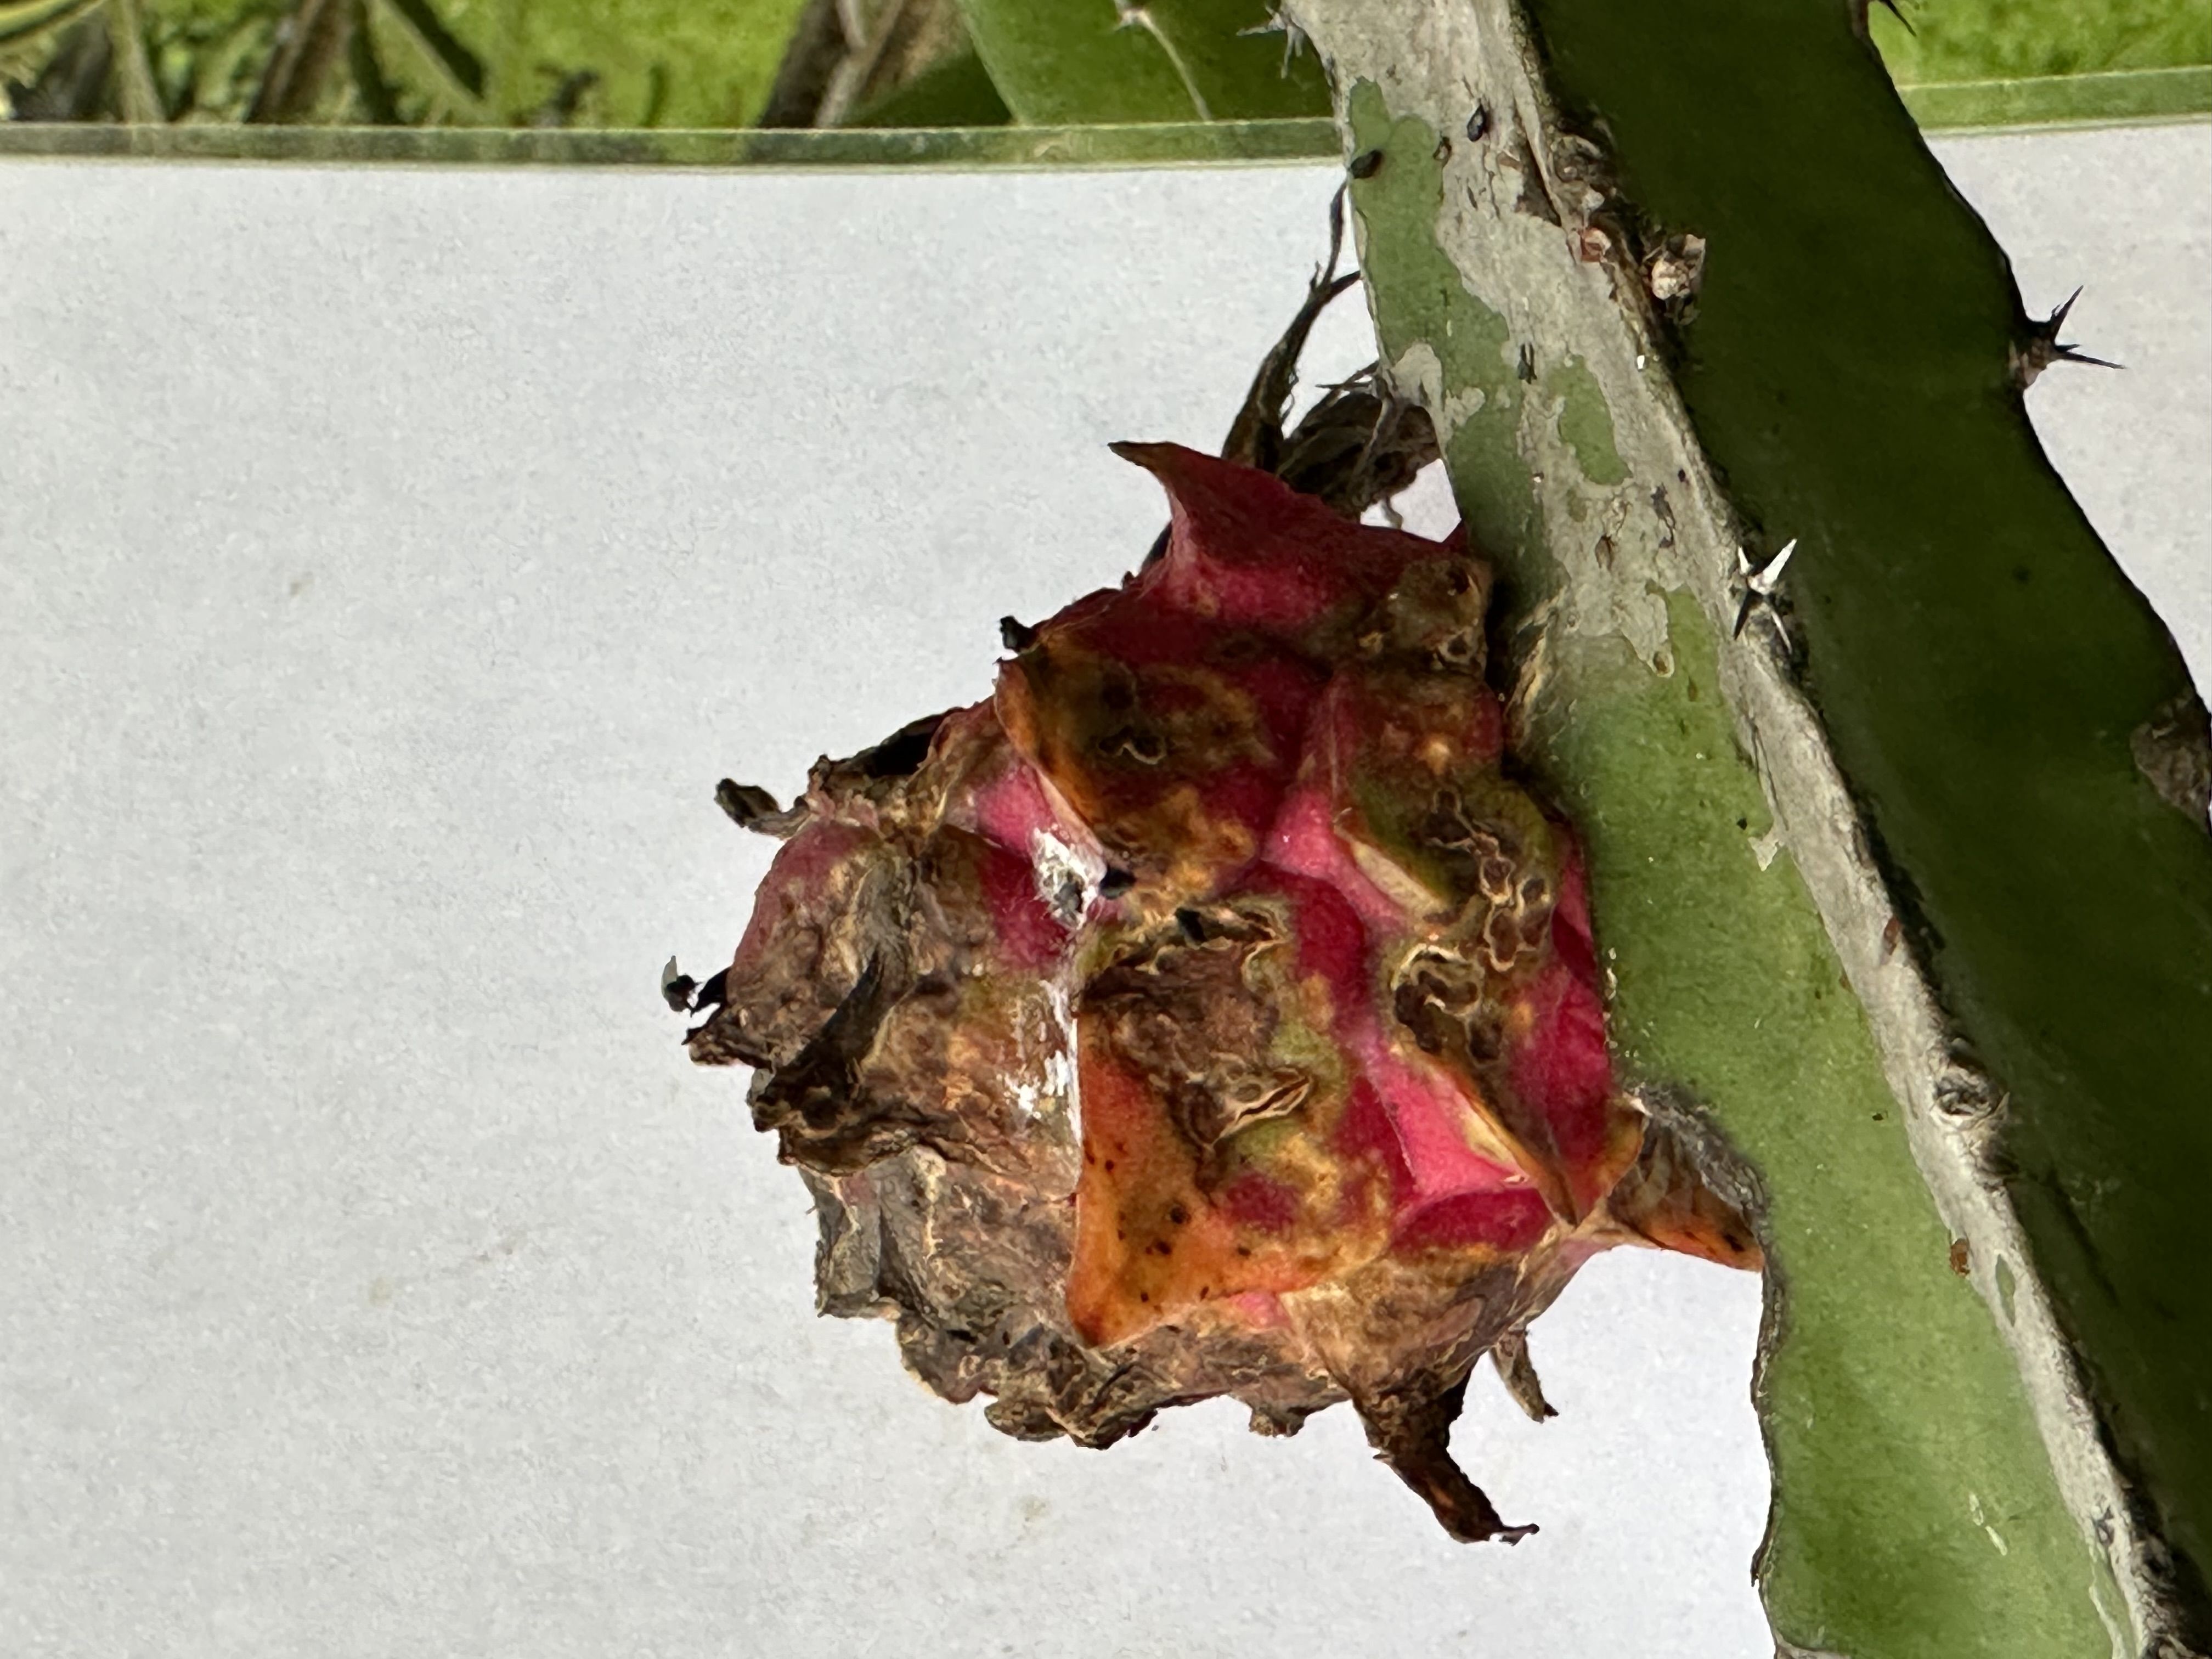
Label: Bad fruit